Women's Appreciation

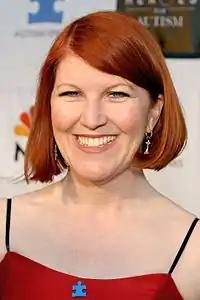
Kate Flannery performed her own driving stunts for the episode.

"Women's Appreciation" was written by Gene Stupnitsky and Lee Eisenberg, while Tucker Gates served as the episode's director. The cold open featuring Jim receiving a demerit from Dwight was initially intended for "Business School", and the opening of "Product Recall", which featured Jim and Dwight impersonating each other, was first intended for this episode before it was moved because of time constraints. Michael and Jan's safeword "foliage" was a placeholder until the writers could come up with a funnier safeword, but was left in the episode because the writers forgot about it. While the characters travel to Mall at Steamtown, a shopping center in Scranton, Pennsylvania, episode filming actually took place near Los Angeles, where the series is normally shot.